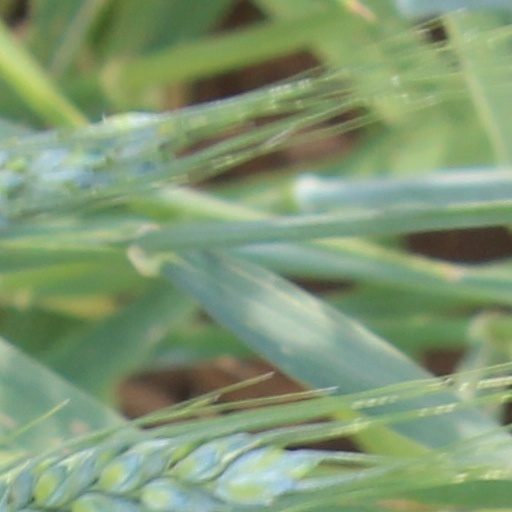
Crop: wheat